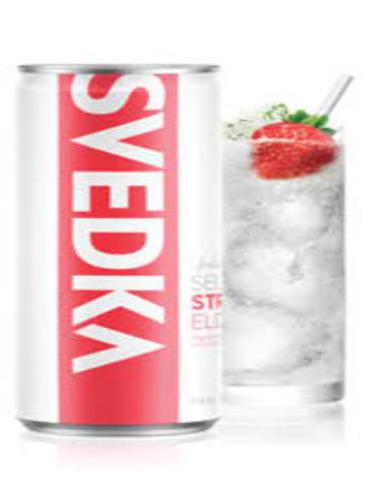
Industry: Food